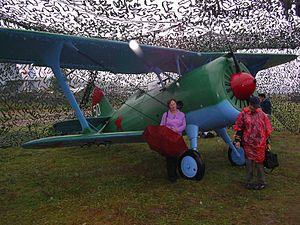
Le Polikarpov I-15 est un chasseur biplan soviétique des années 1930. Surnommé Tchaïka, en raison de son aile supérieure en mouette, il a été largement utilisé par l'armée de l'air soviétique. Avec le chasseur monoplan Polikarpov I-16, il a été l'un des chasseurs standards des Républicains espagnols durant la guerre d'Espagne, pendant laquelle il fut surnommé Chato par les forces aériennes républicaines, ou Curtiss par les Nationalistes.